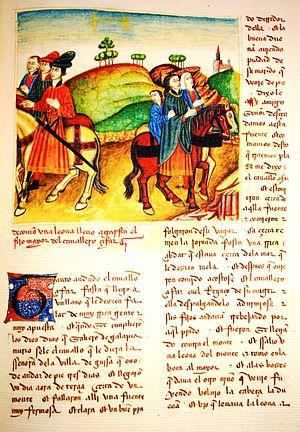
Le Livre du chevalier Zifar, rédigé durant la première moitié du XIVᵉ siècle, est le plus ancien récit d'aventures de fiction en prose espagnole que nous connaissions. Cette œuvre nous est parvenue par le biais de deux manuscrits, le ms. 11309 de Madrid, datant du XIVᵉ siècle et appelé codex M ; et le ms. 36 de la BnF, appelé codex P ou manuscrit de Paris, daté de 1466 et très richement enluminé. Deux exemplaires d'une édition imprimée à Séville en 1512 existent également.